Table Tops

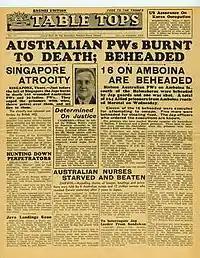
Front cover of "Table Tops", issue 103, dated 14 September 1945.

Table Tops was a free daily newspaper produced for Australian Army personnel, published in the Atherton Tableland Training Area in Queensland, Australia, with regional editions produced abroad for serving personnel.